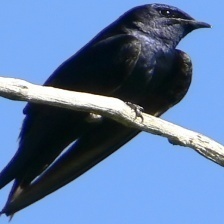
Species: PURPLE MARTIN
Scientific name: PROGNE SUBIS